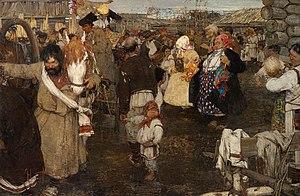
Nicolai Ivanovich Fechin est un peintre américain, d'origine russe. Né le 26 novembre 1881 à Kazan, il est décédé à Santa Monica le 5 octobre 1955. Fechin est essentiellement connu comme portraitiste et pour ses œuvres représentant les peuples amérindiens.